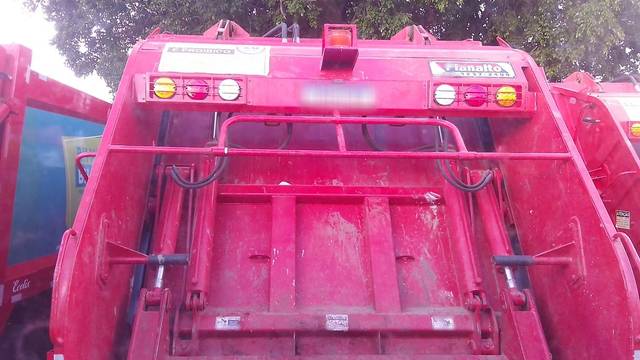
Region: Brazil
Coordinates: -19.86, -43.919